Pepin I of Aquitaine

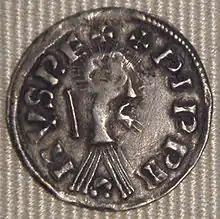
A "Denier" of Pepin I of Aquitaine (817–838). The inscription reads "Pippinus rex".

Pepin I or Pepin I of Aquitaine (French: "Pépin"; 797 – 13 December 838) was King of Aquitaine and Duke of Maine.